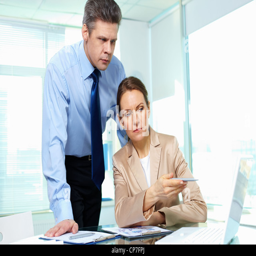
business people looking worried about the financial results